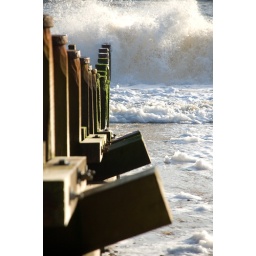
Southwold beach with the tide breaking over the coast defences.